Tim Andree

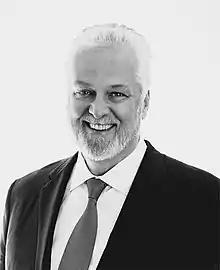

Tim Andree is the executive vice president and director of Dentsu, Inc., and the executive chairman and chief executive officer of its subsidiary, Dentsu Aegis Network, as well as a former professional basketball player. He played in the McDonald's All-American Game in 1979 and was drafted to the National Basketball Association (NBA) in 1983. Andree played professional basketball in Italy, Japan, Monaco, and Spain. Before joining Dentsu in 2006, he worked for Toyota, Canon Inc., BASF, and the NBA.